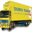
Label: truck